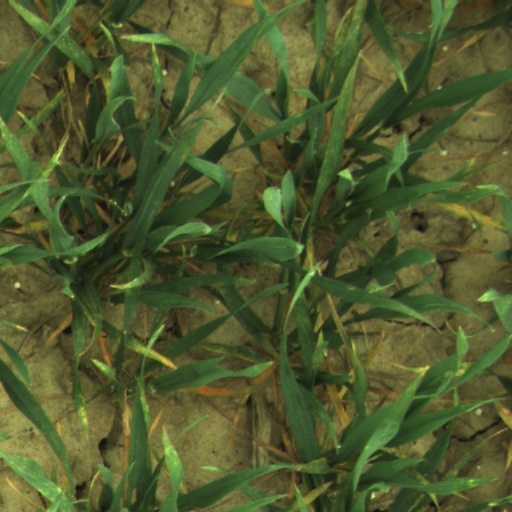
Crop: wheat